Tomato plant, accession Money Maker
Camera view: tilt-top (135 deg); turntable rotation: 270 degrees
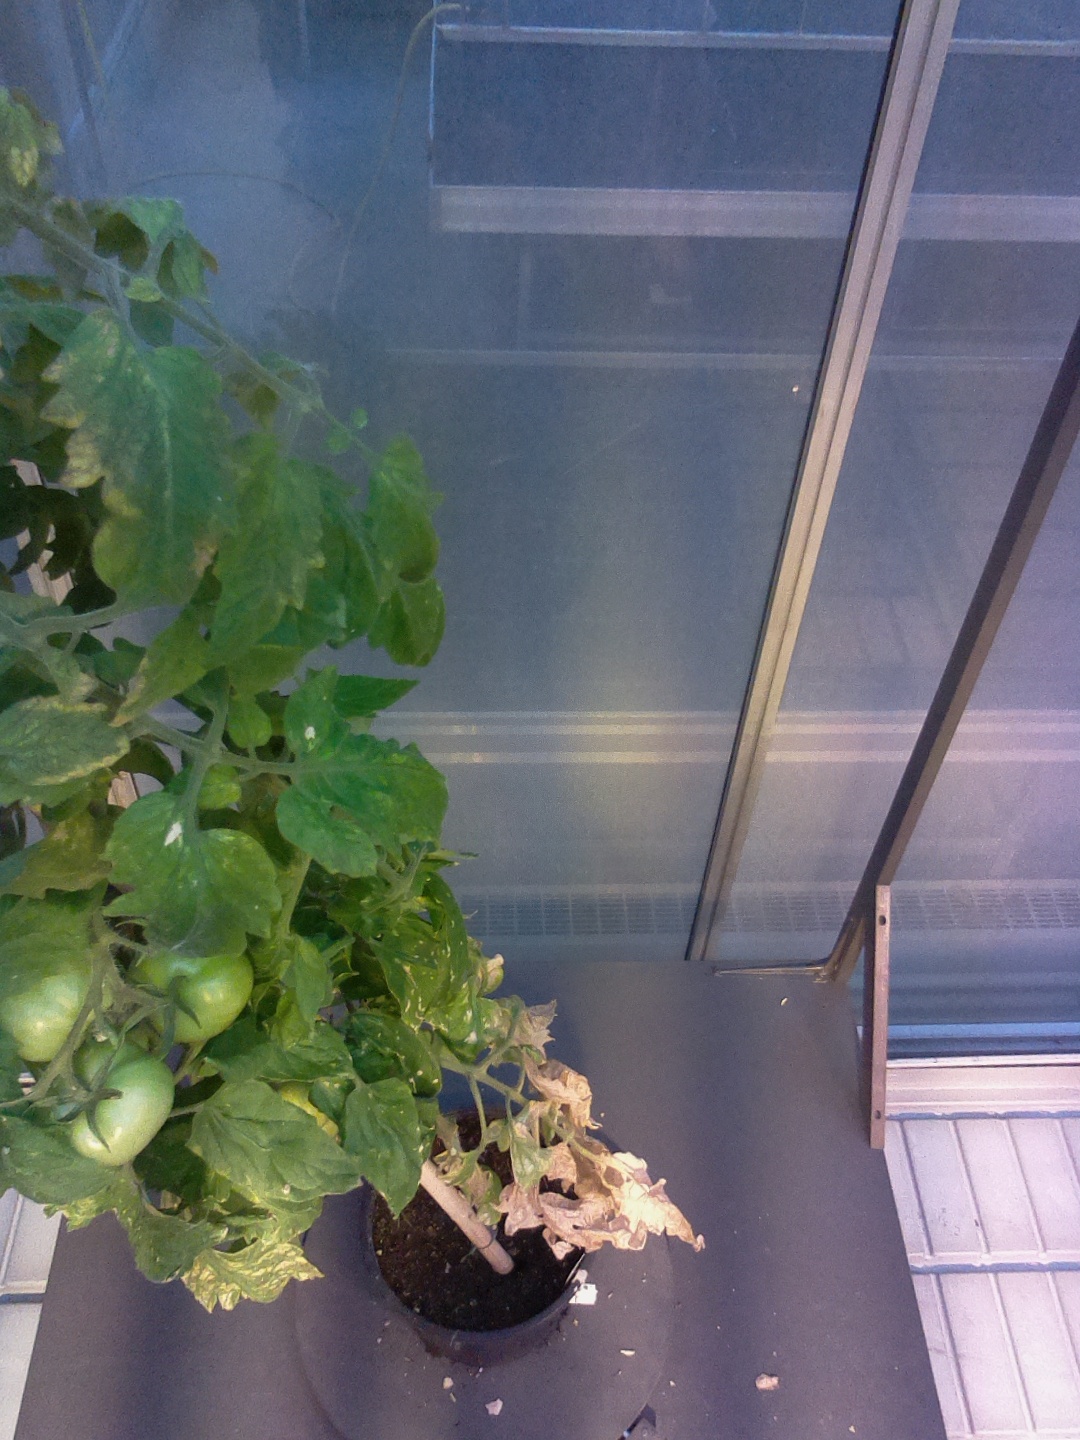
BBCH growth stage 79: 90% -100% of final fruit size